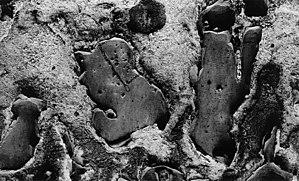
Aaron Siskind est un photographe américain.